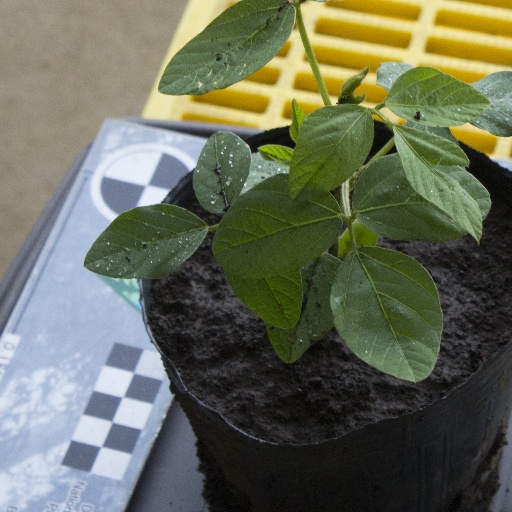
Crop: soybean